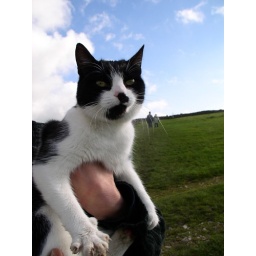
Actually, she wasn't she was lovely! It was the farm cat near a stone circle in the Peak District.